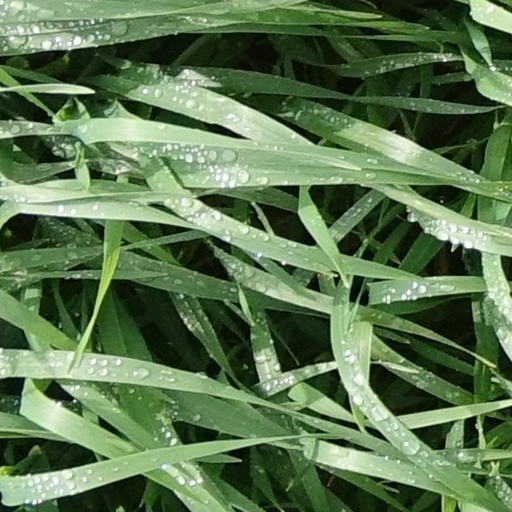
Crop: wheat